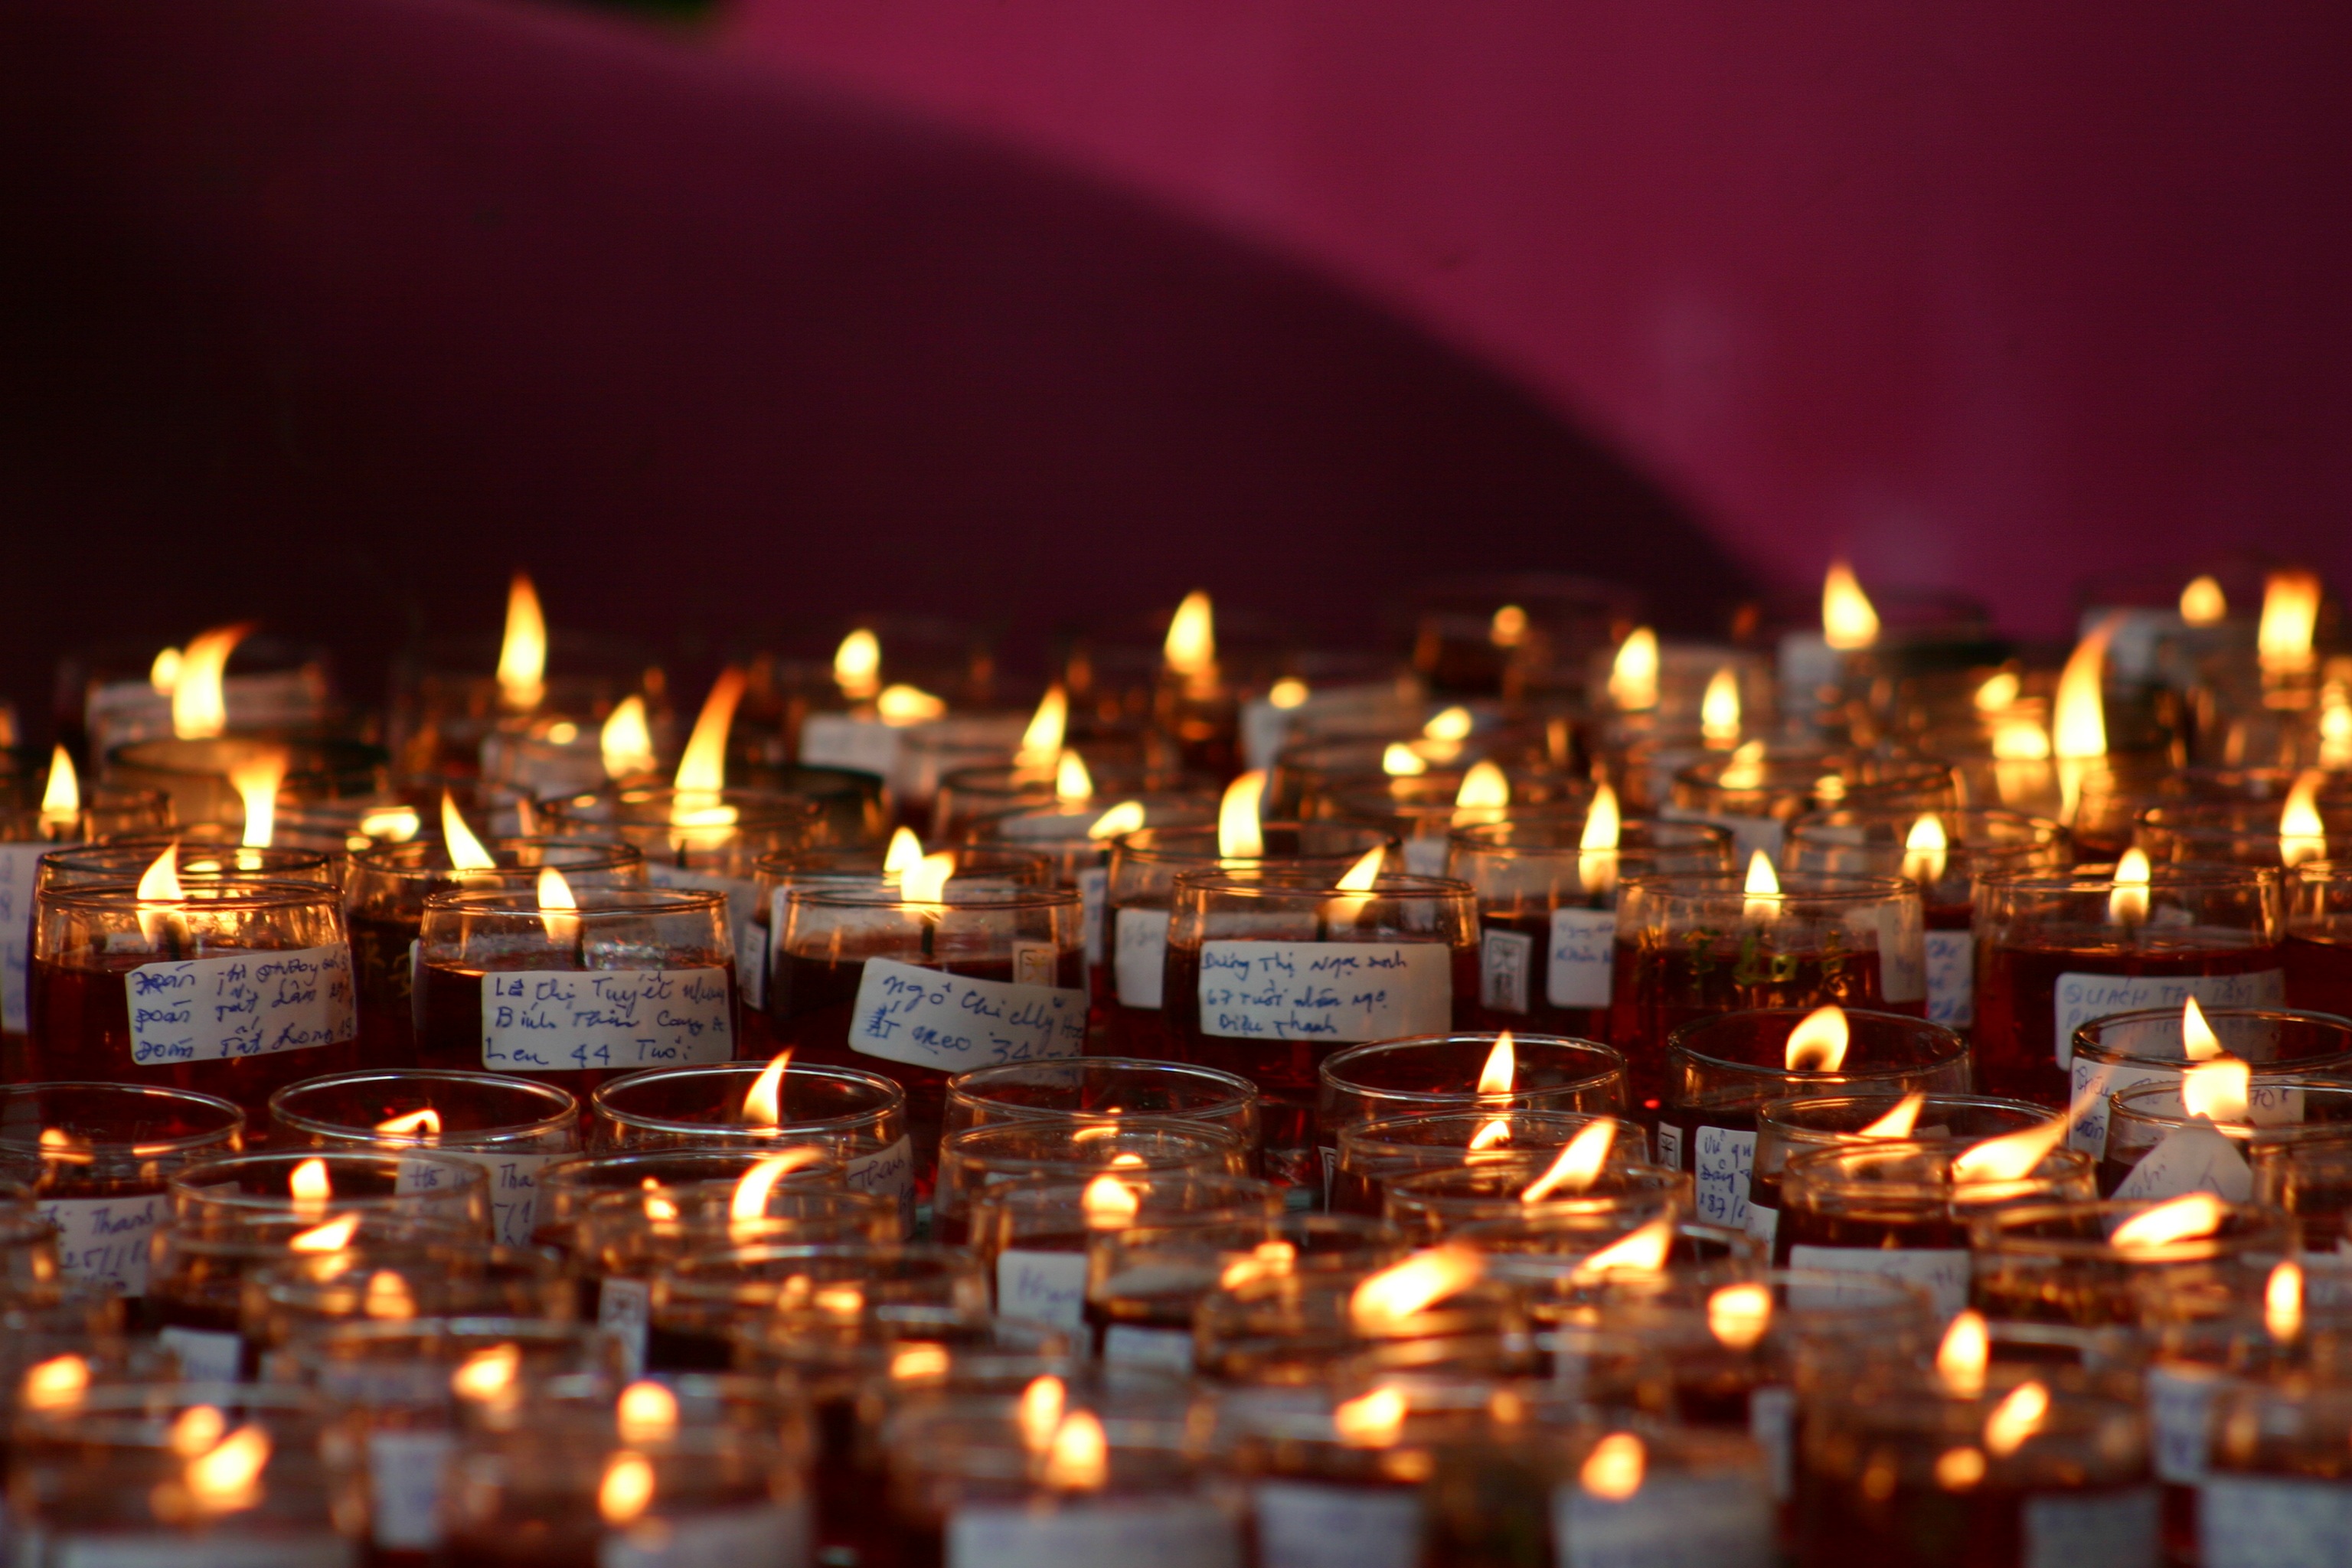
wine, night, offering, peace, buddhist, buddhism, religion, drink, candle, lighting, spiritual, candles, eastern, petition, brightness, spirituality